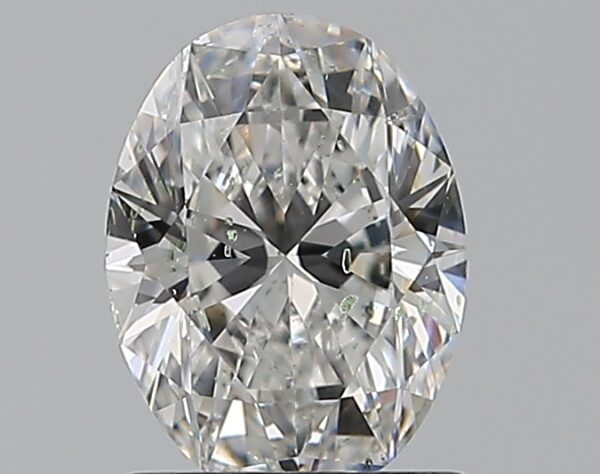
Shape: oval
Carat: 1.01
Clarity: SI2
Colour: E
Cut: EX
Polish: EX
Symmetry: EX
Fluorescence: M
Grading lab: GIA
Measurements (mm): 7.62 x 5.66 x 3.52